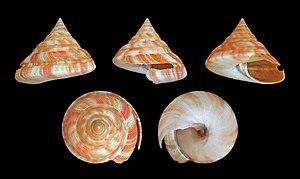
(- Jap. ベニオキナエビス (beniokinaebisu)
Les Vetigastropoda ou Vetigastéropodes sont un ordre des Archaeogastropoda ou, selon les malacologistes, un clade de mollusques de la classe des gastéropodes.
Les Pleurotomariidae sont une famille de gastéropodes de l'ordre des Archaeogastropoda.
Pleurotomarioidea est une super-famille de mollusques gastéropodes de l'ordre des Archaeogastropoda.